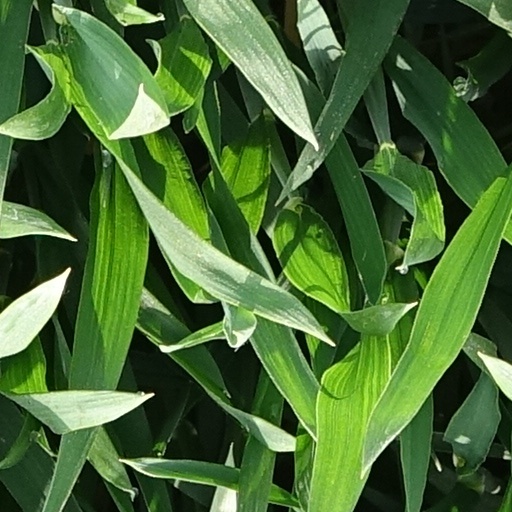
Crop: wheat